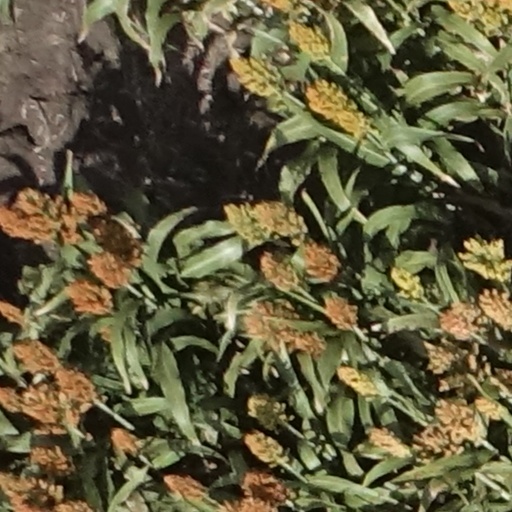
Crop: sorghum